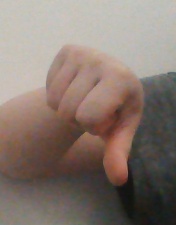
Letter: waw